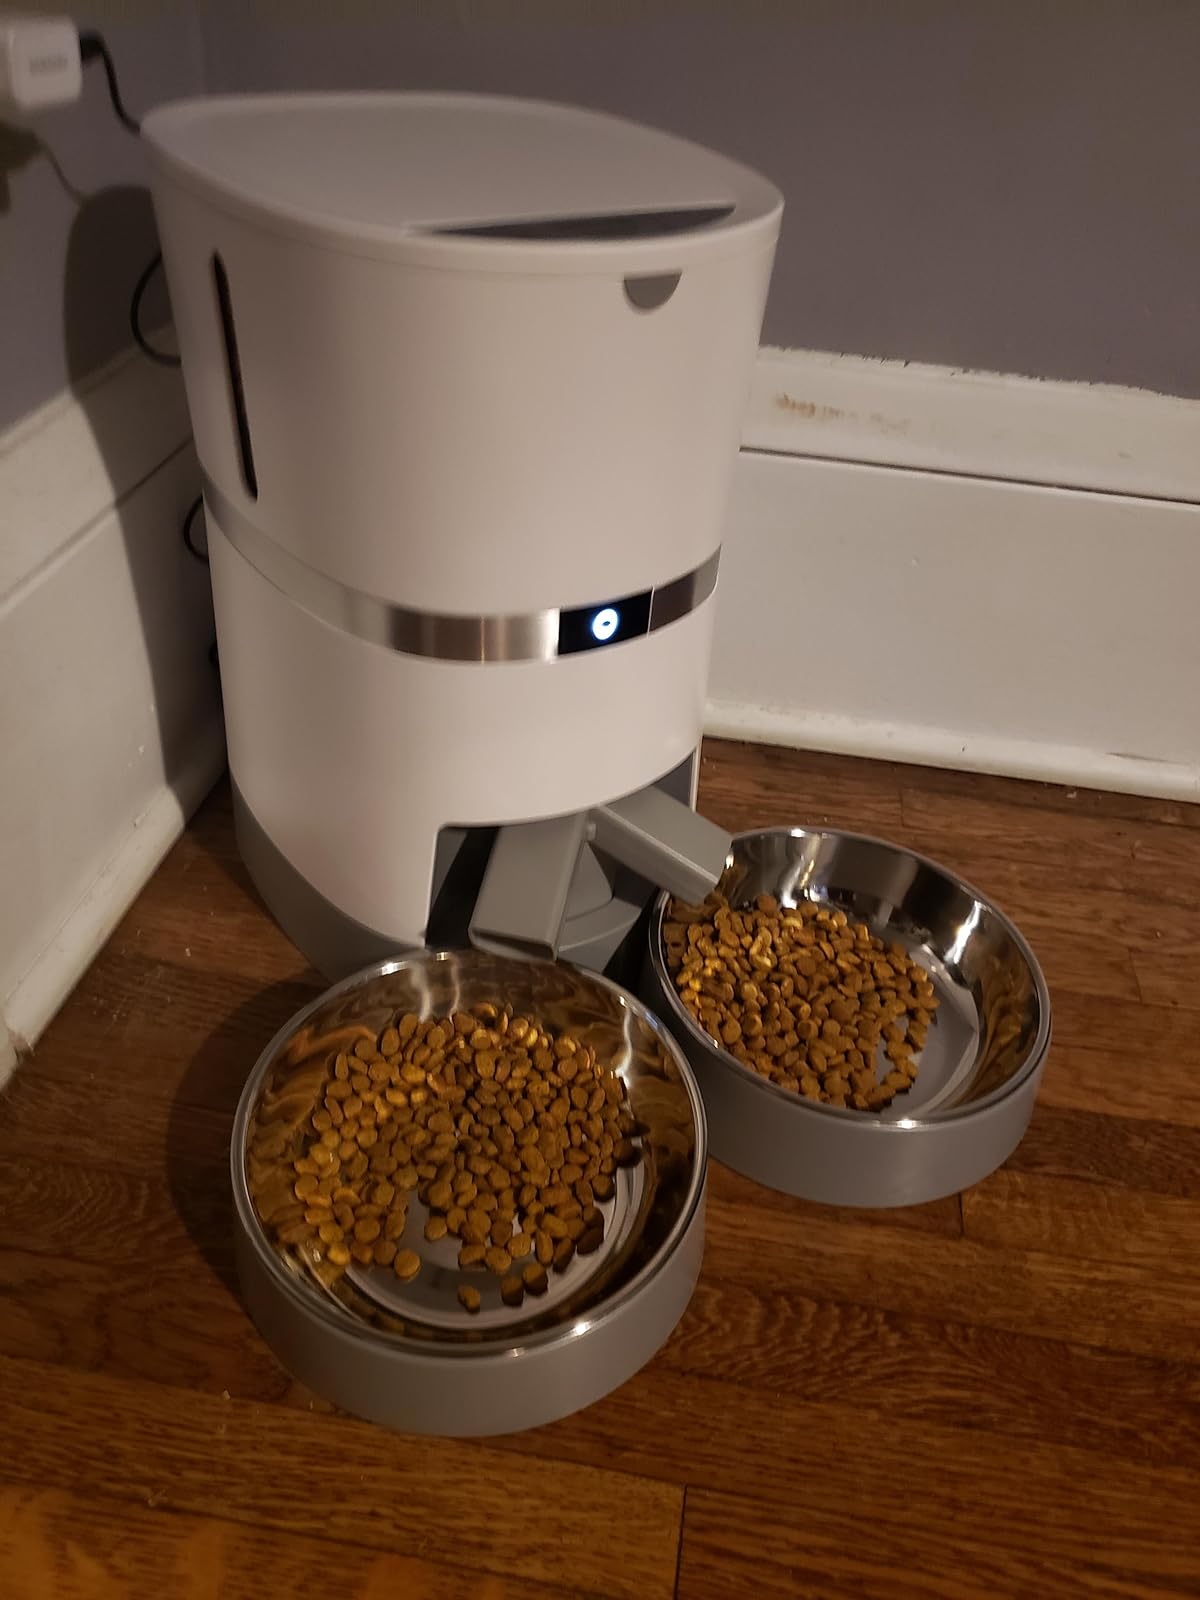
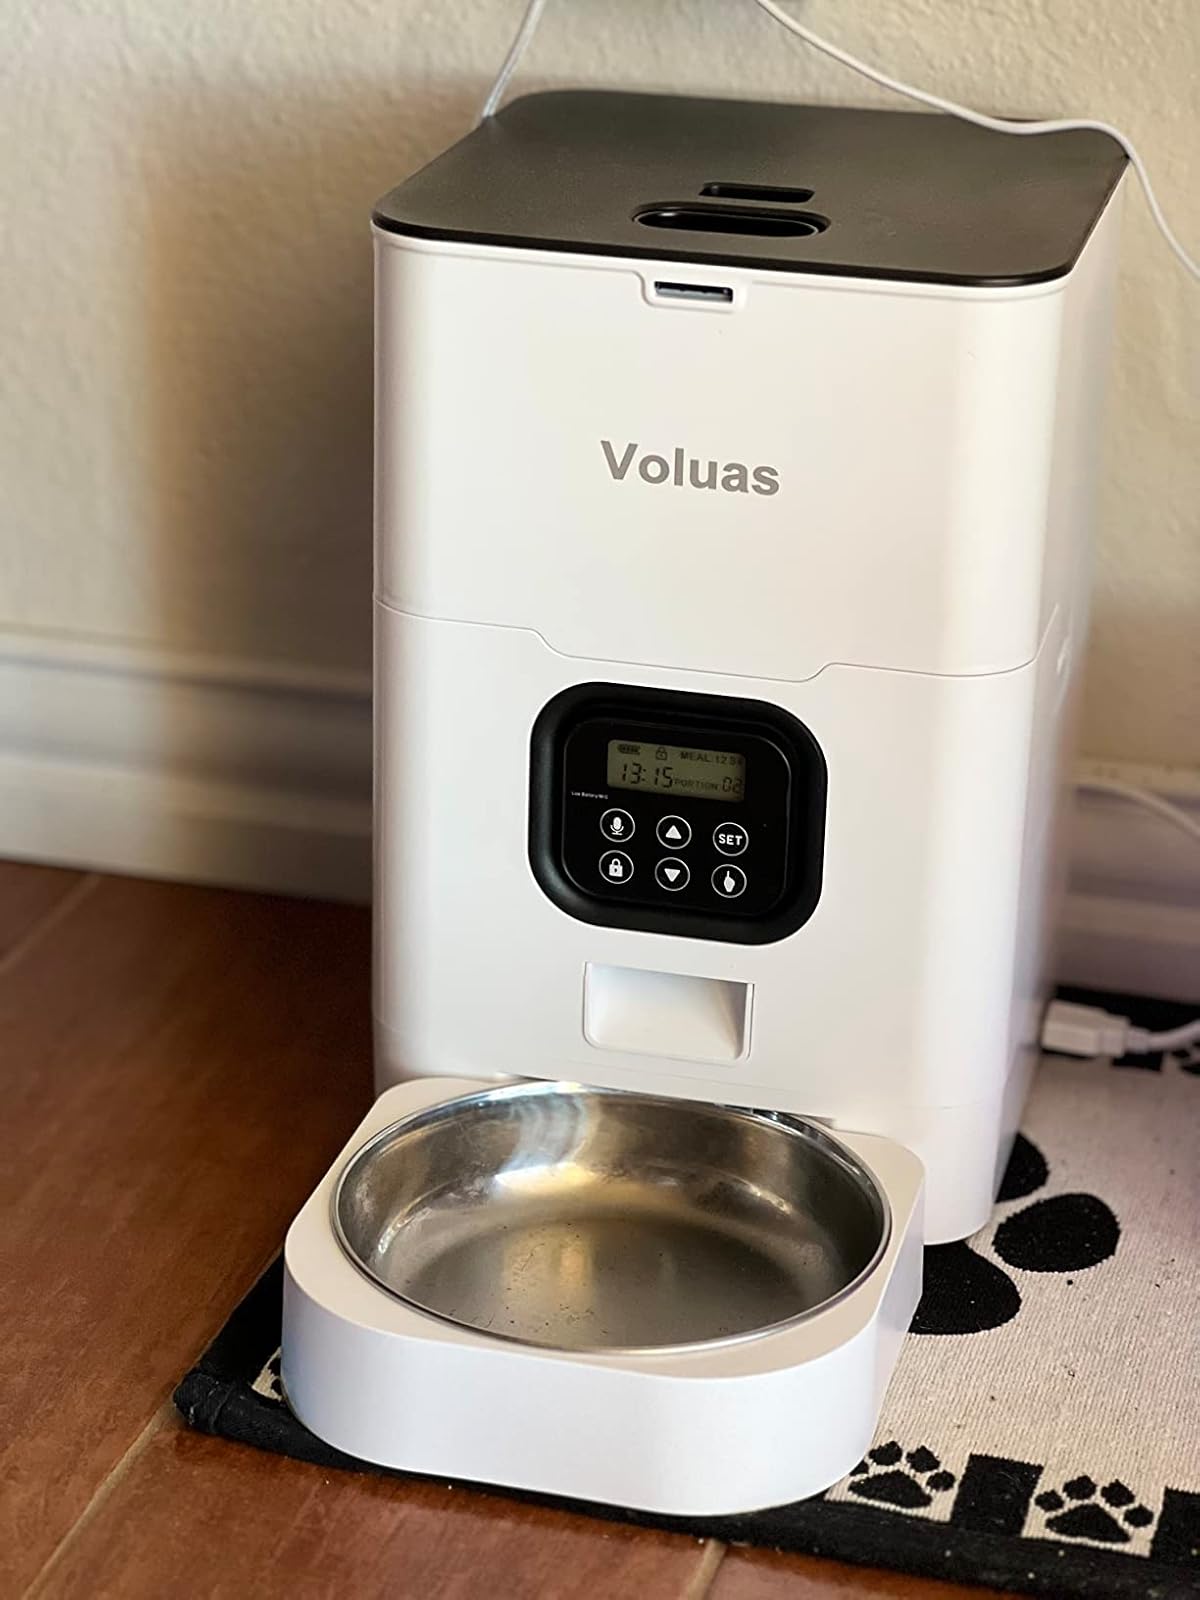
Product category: items_feeder
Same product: no